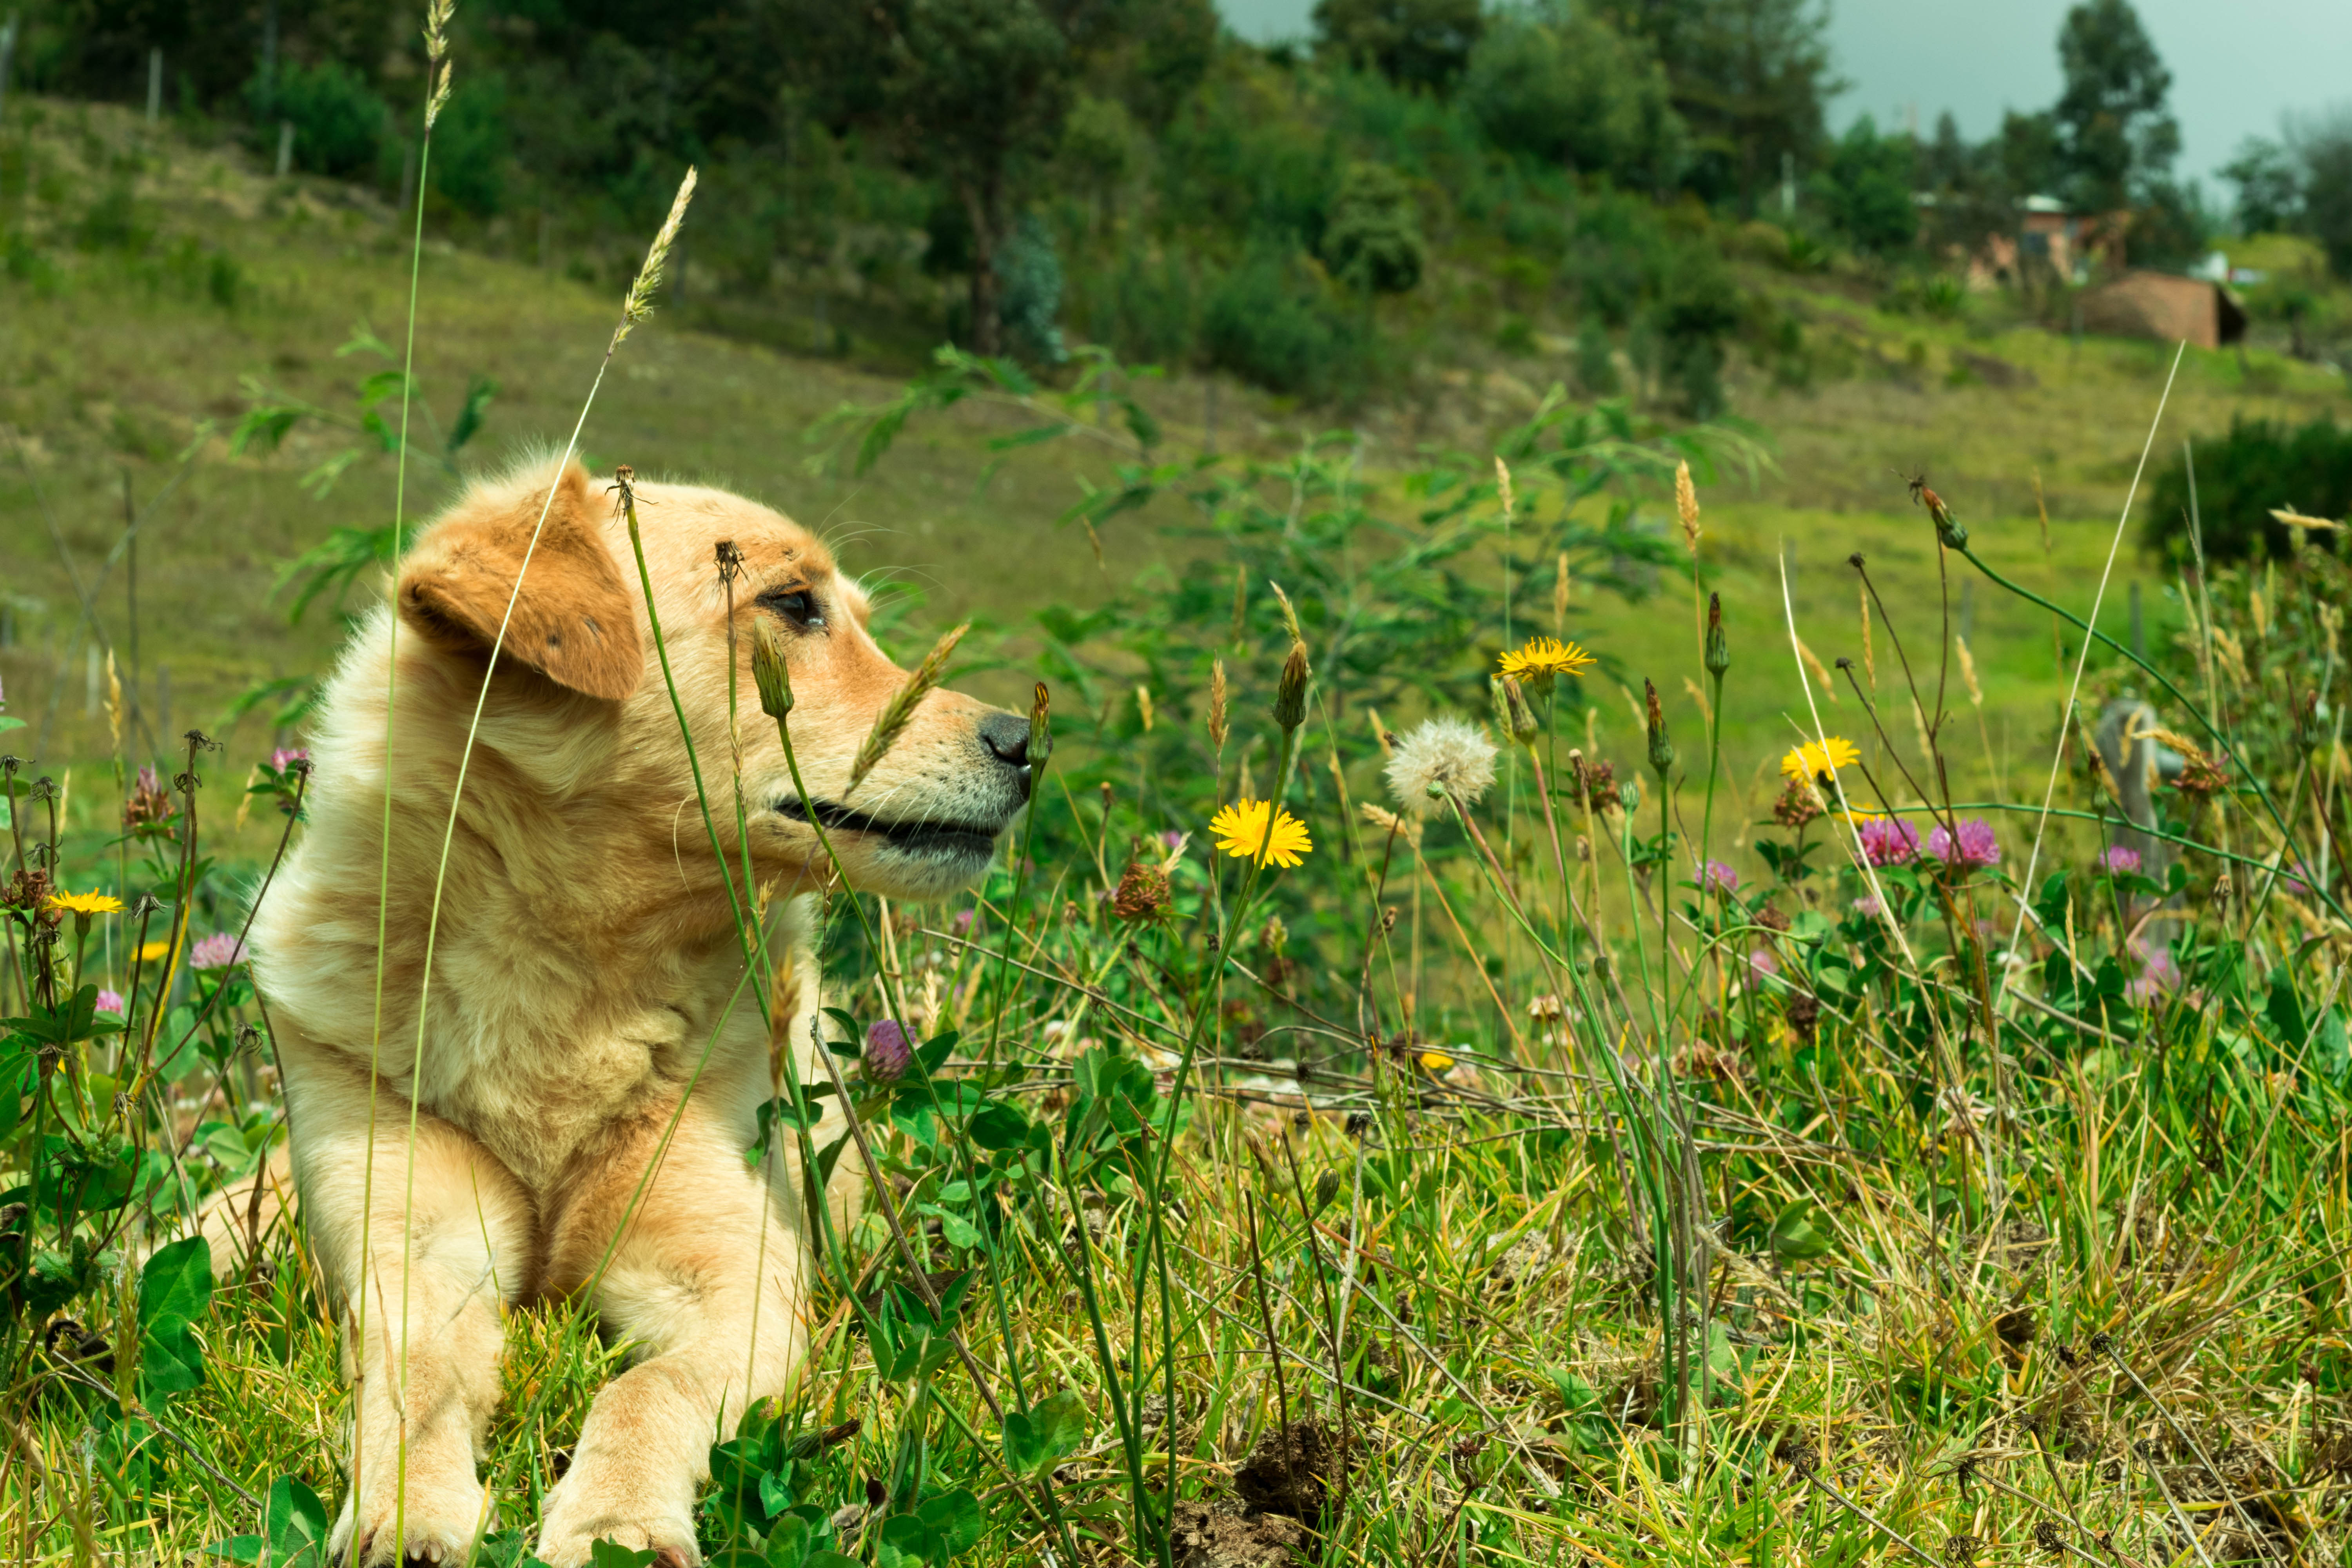
nature, dog, grass, golden retriever, dog breed, plant, meadow, dog like mammal, grassland, retriever, field, snout, grass family, prairie, companion dog, tree, pasture, sporting group